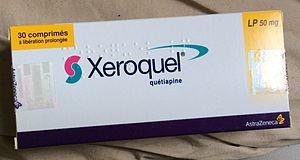
Boite de Xeroquel 50 LP
"La quétiapine est un antipsychotique atypique utilisé pour traiter divers types de troubles ou ""maladies"" psychiatriques, comme la schizophrénie, les troubles bipolaires ou unipolaires, ciblant notamment les symptômes positifs. À faible dose, il est prescrit comme anxiolytique, dans le traitement des troubles bipolaires, des troubles anxieux et du syndrome de stress post-traumatique. Depuis 2006 en France, la quétiapine est souvent utilisée pour les troubles du sommeil. Elle agit notamment sur la dopamine, ainsi que sur d'autres neurotransmetteurs.